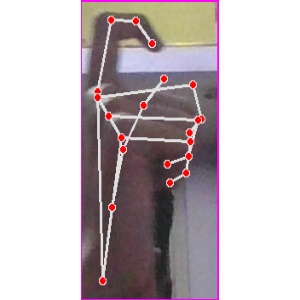
अक्षर: ट